VHS J1256−1257

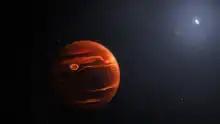
Artist's impression of VHS 1256 b in orbit around its host stars VHS J1256−1257AB, based on spectrum made by the James Webb Space Telescope

The atmosphere of VHS 1256 b is in a chemical disequilibrium. Carbon monoxide naturally reacts with hydrogen molecules in the atmosphere of brown dwarfs, forming methane and water molecules. The reaction works in both ways, meaning that methane reacts with water and releases hydrogen and carbon monoxide. At higher temperatures and lower pressure the reaction is tilted towards carbon monoxide and at lower temperatures and higher pressure the reaction is tilted towards methane. At equilibrium a cold brown dwarf or planet should have a high concentration of methane and a low concentration of carbon monoxide. The presence of carbon monoxide and depleted methane in the spectrum of VHS 1256 b compared to equilibrium atmospheric models suggests atmospheric mixing. The vertical mixing causes carbon monoxide to rise from lower and hotter atmospheric layers and methane to sink into these lower layers, forcing the upper atmosphere in chemical disequilibrium.